Indre Viskontas

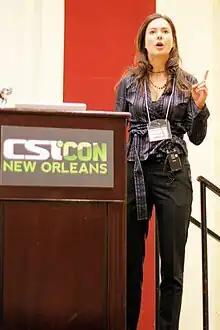
Viskontas at CSICon 2011.

Born to a choral conductor, Viskontas sang in choirs since she was 5 years old. She has studied opera since she was a young child and performed for the Canadian Opera Company when she was only 11 years old. She continued to study music throughout her life even while working towards her Ph.D. in neuroscience. Upon receiving her Ph.D. from University of California, Los Angeles (UCLA), she began working on her Master of Music degree at the San Francisco Conservatory of Music. She earned that degree in 2008, once again graduating as her class valedictorian.